Geography of West Bengal

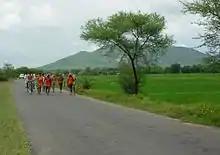
Susunia hill

A small coastal region is on the extreme south of the state. A part of the district of Purba Medinipur along the Bay of Bengal constitutes the coastal plain. This emergent coastal plain is made up of sand and mud deposited by rivers and wind. Parallel to the coast are areas of sand dunes and marsh. The Digha dunes lie nearest to the Bay of Bengal, while the Kanthi dunes are the farthest from it. In some areas, dunes occur at a distance of 15–16 km from the coast and are 11–12 m high [2].